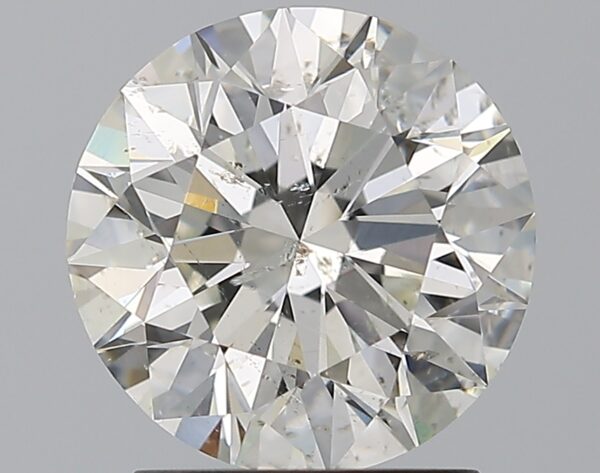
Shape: round
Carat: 2.01
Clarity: SI2
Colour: I
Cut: EX
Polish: EX
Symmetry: EX
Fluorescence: N
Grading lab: GIA
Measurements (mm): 8 x 8.06 x 5.04